The Silence (1963 film)

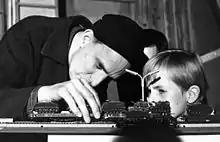
Ingmar Bergman with Jörgen Lindström, who played Johan, on the set of "The Silence".

"The Silence" is sometimes considered the third film in a trilogy that includes "Through a Glass Darkly" and "Winter Light" and focuses on spiritual issues. Bergman writes, "These three films deal with reduction. "Through a Glass Darkly" – conquered certainty. "Winter Light" – penetrated certainty. "The Silence" – God's silence – the negative imprint. Therefore, they constitute a trilogy". He later retracted his claim the films form a trilogy.